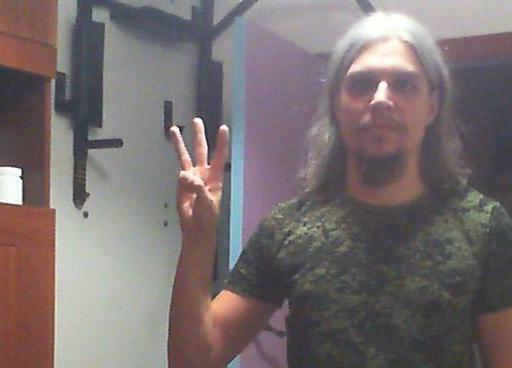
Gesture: three